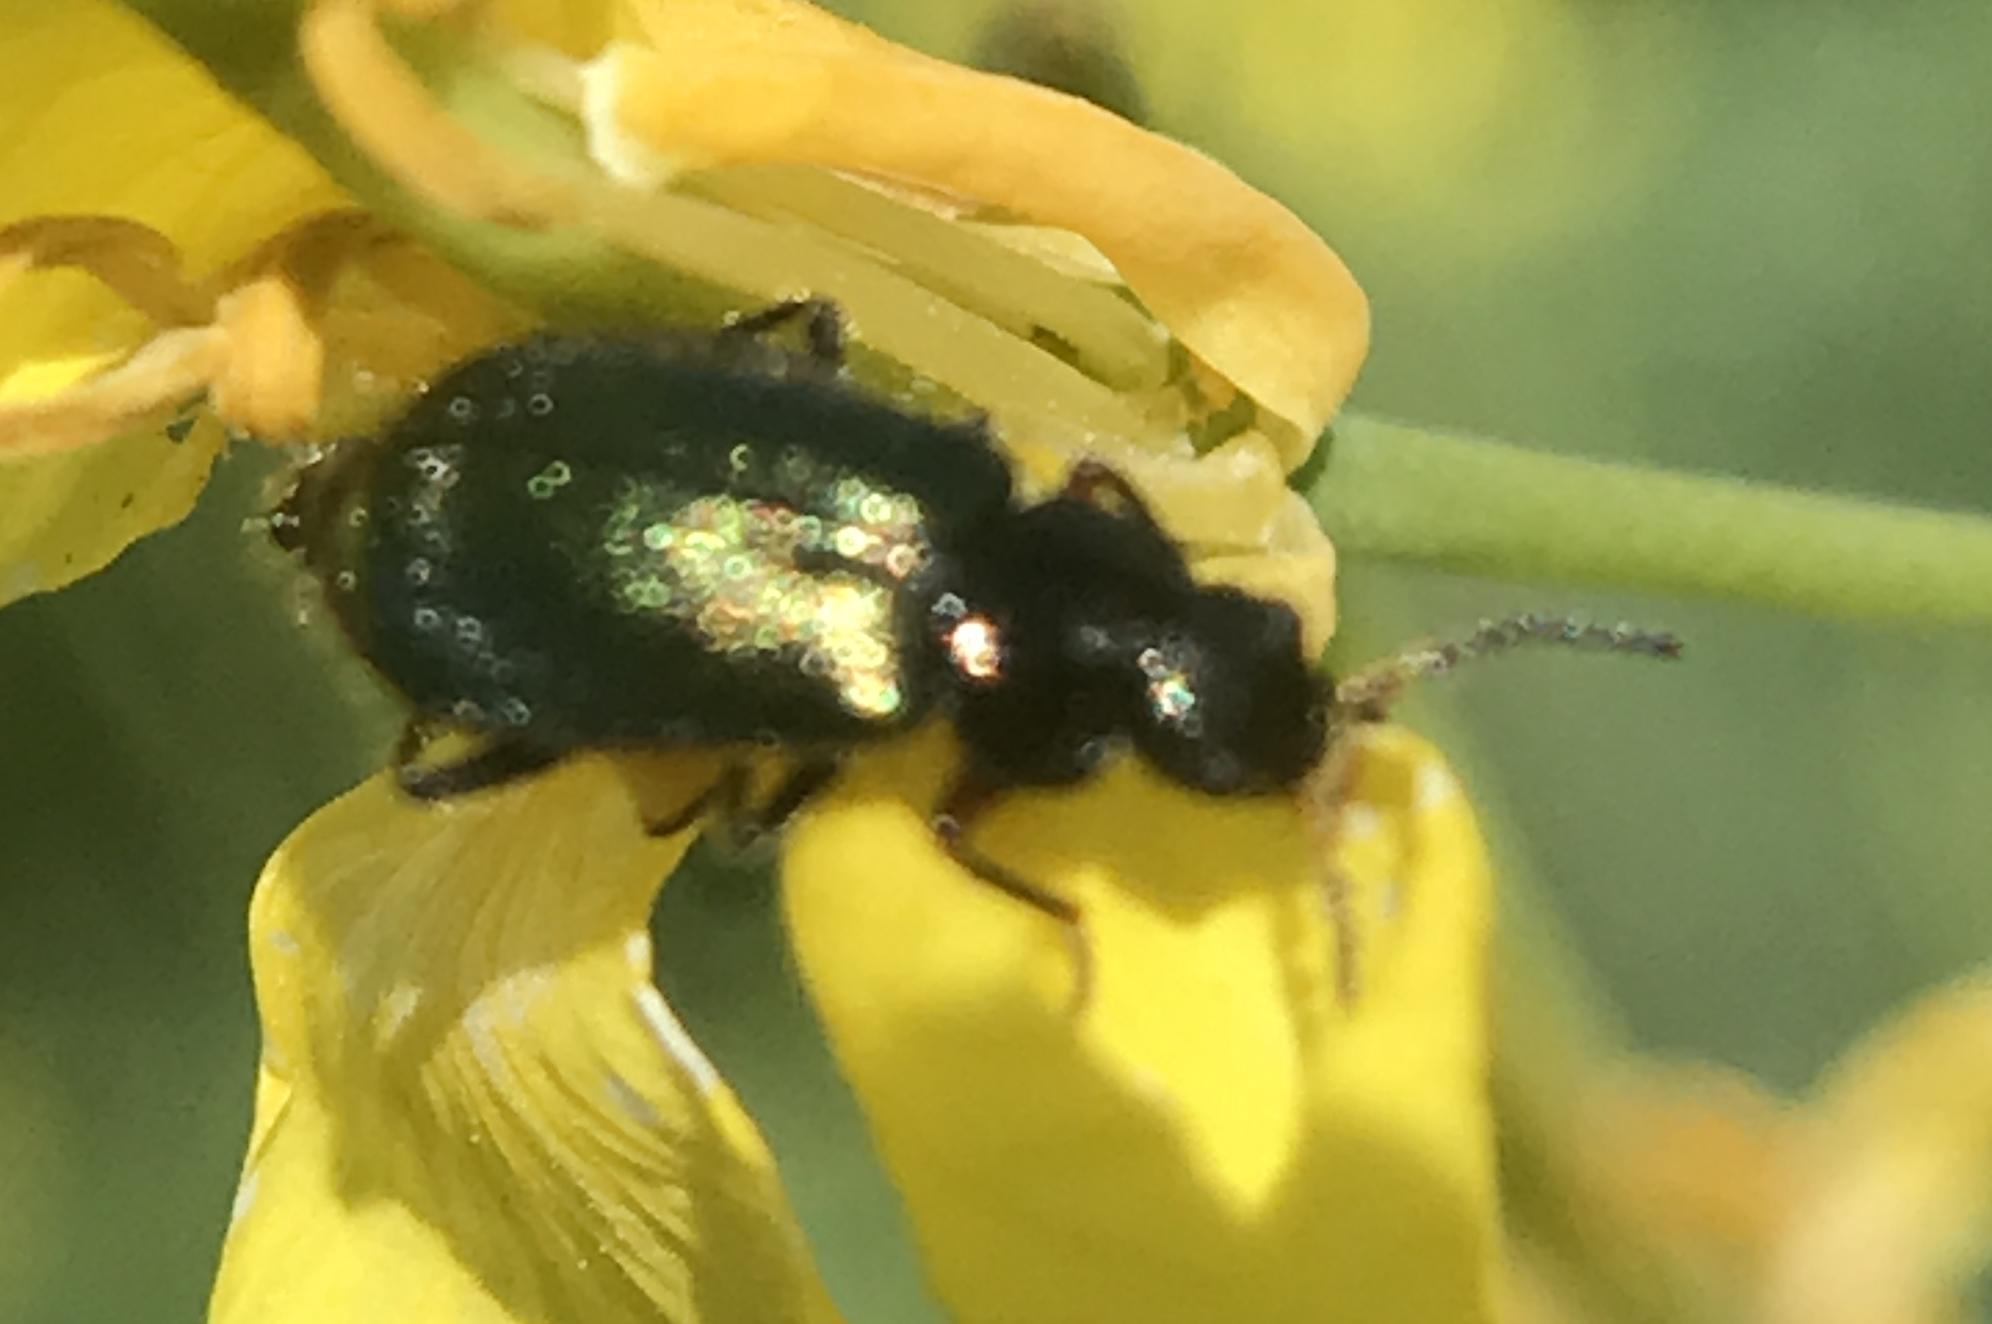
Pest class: predators